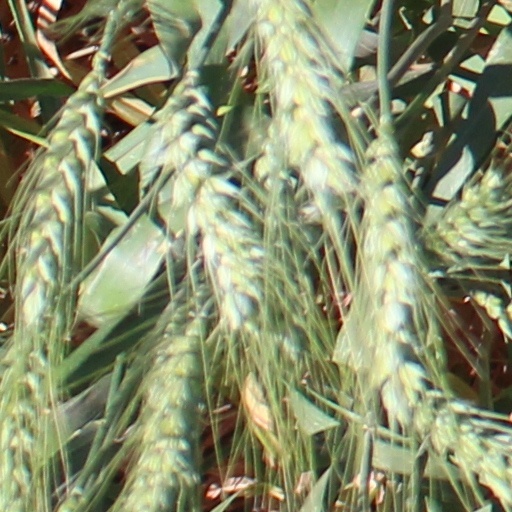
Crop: wheat